Question: Please indicate a possible affordance area of the sit_on_bench that can be used for sitting
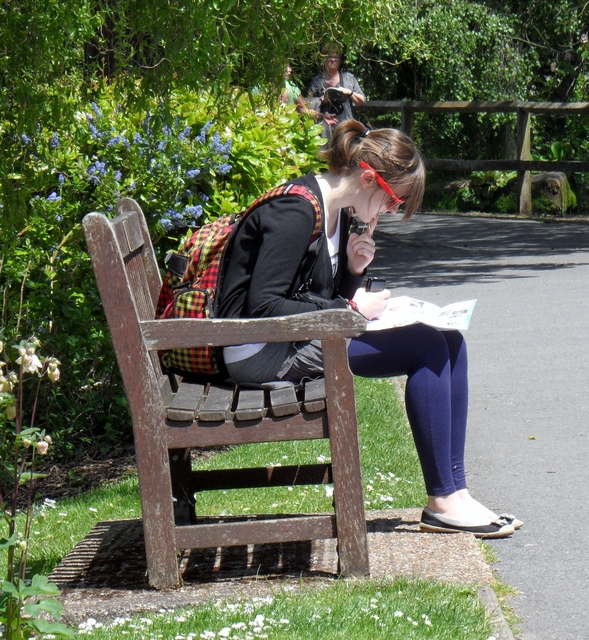
Answer: [167.855, 303.322, 325.249, 415.896]